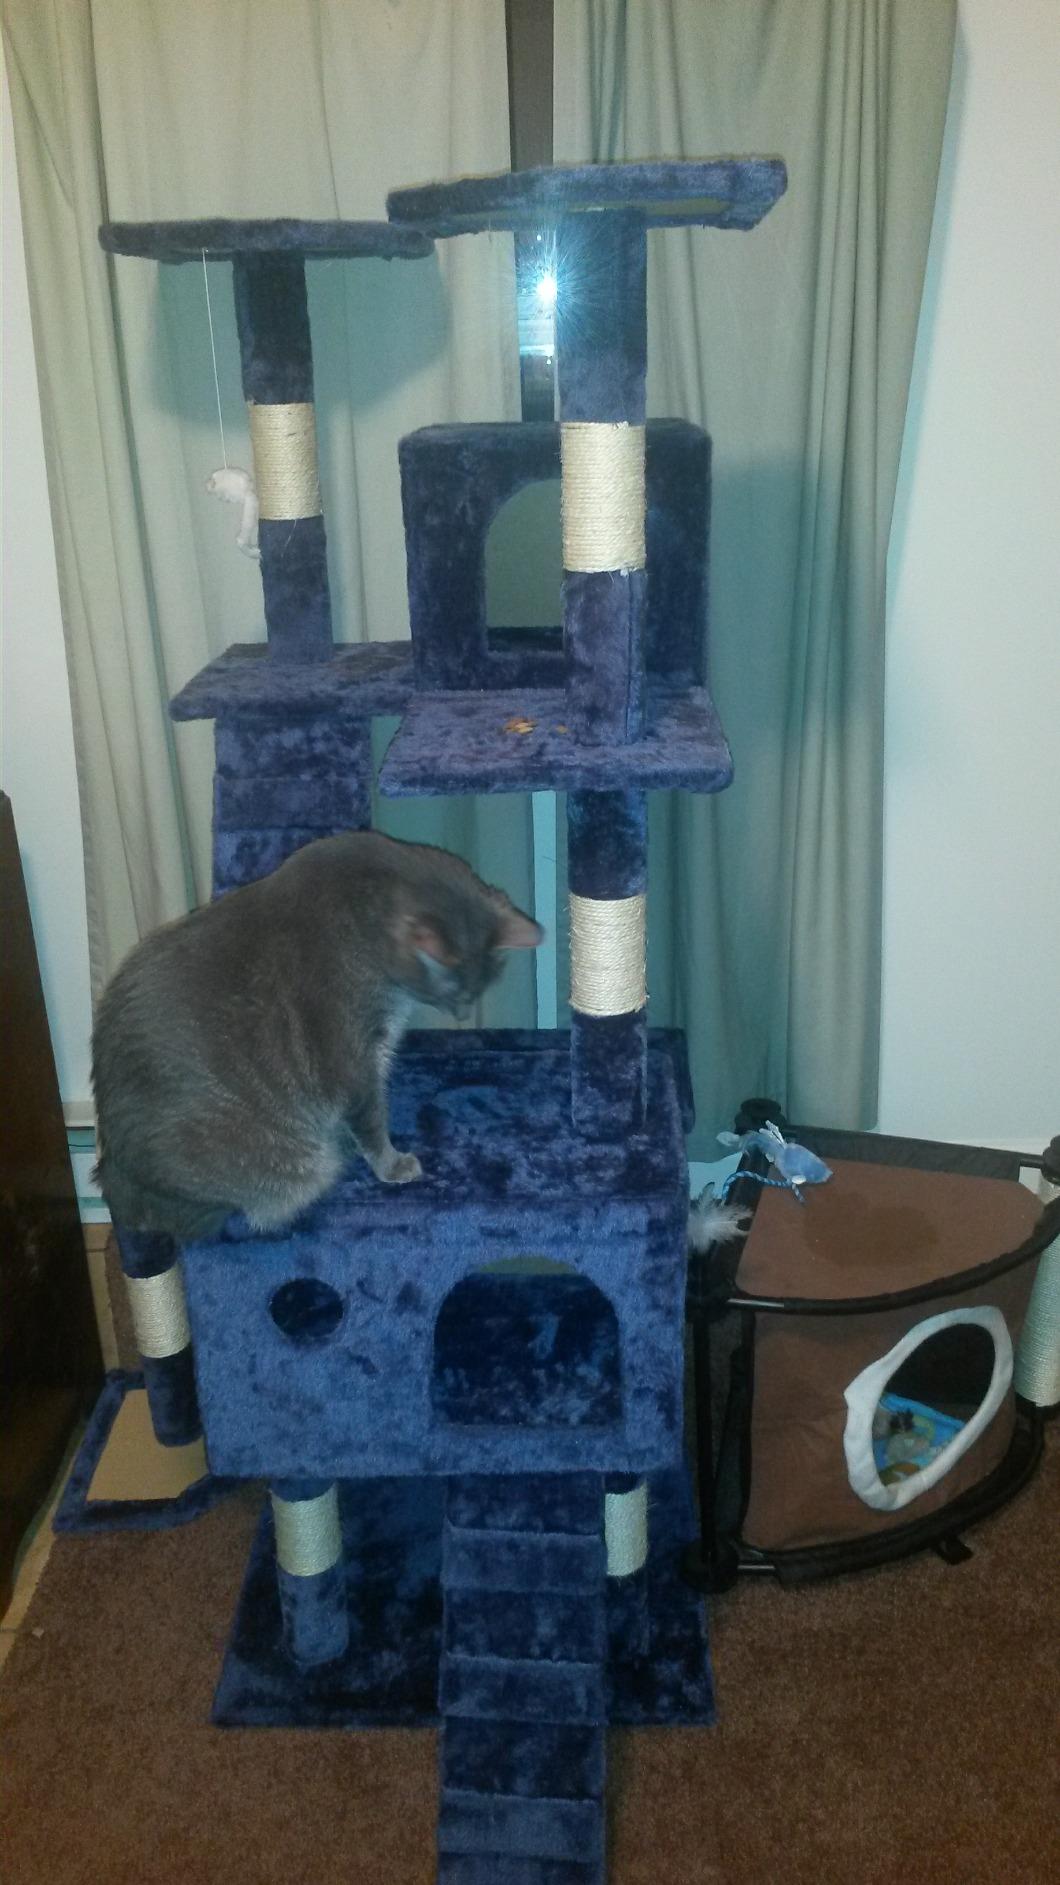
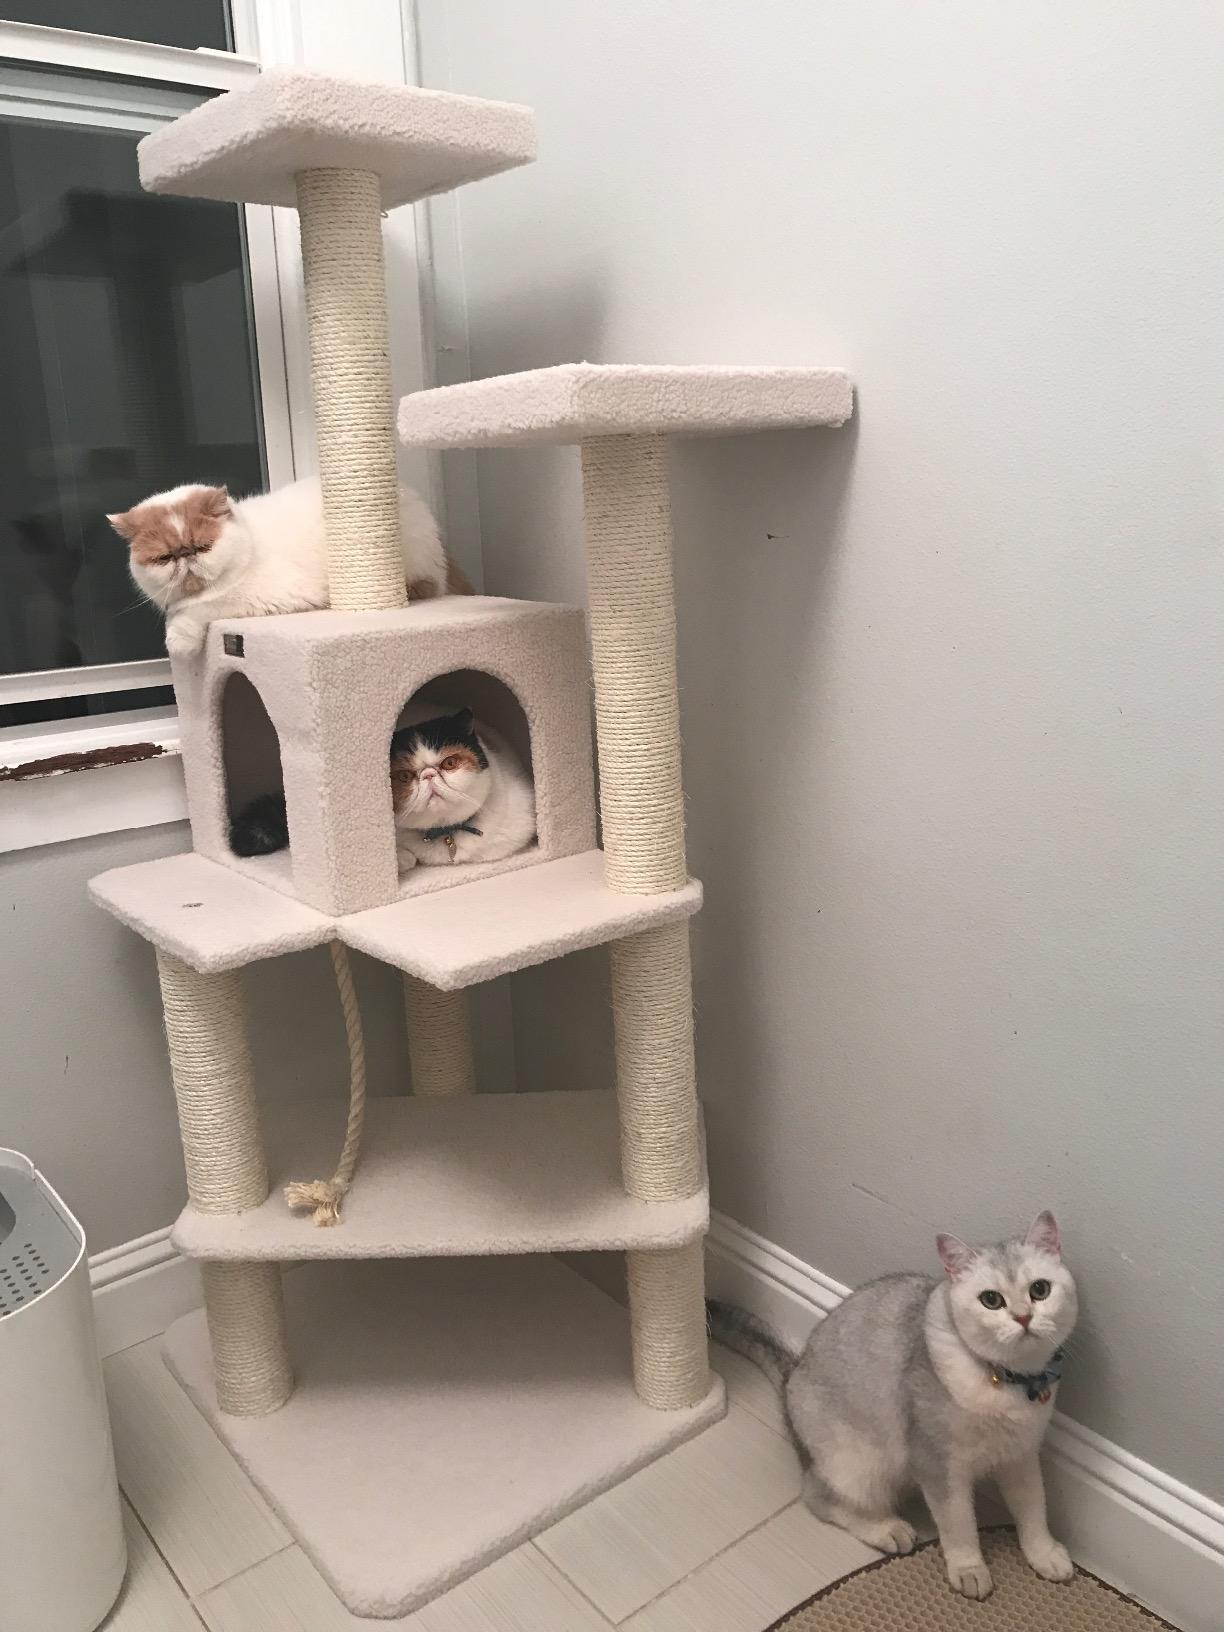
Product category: items_cat tree
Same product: no